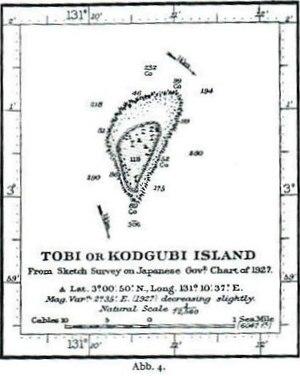
Carte de l'île de Tobi faite à partie de données du gouvernement japonais (1927). Page 36 du livre de Eilers.
Hatohobei est l'un des seize États qui forment les Palaos. D'une superficie de 3 km², il est peuplé de 25 habitants, ce qui fait de lui l'État le moins peuplé du pays.